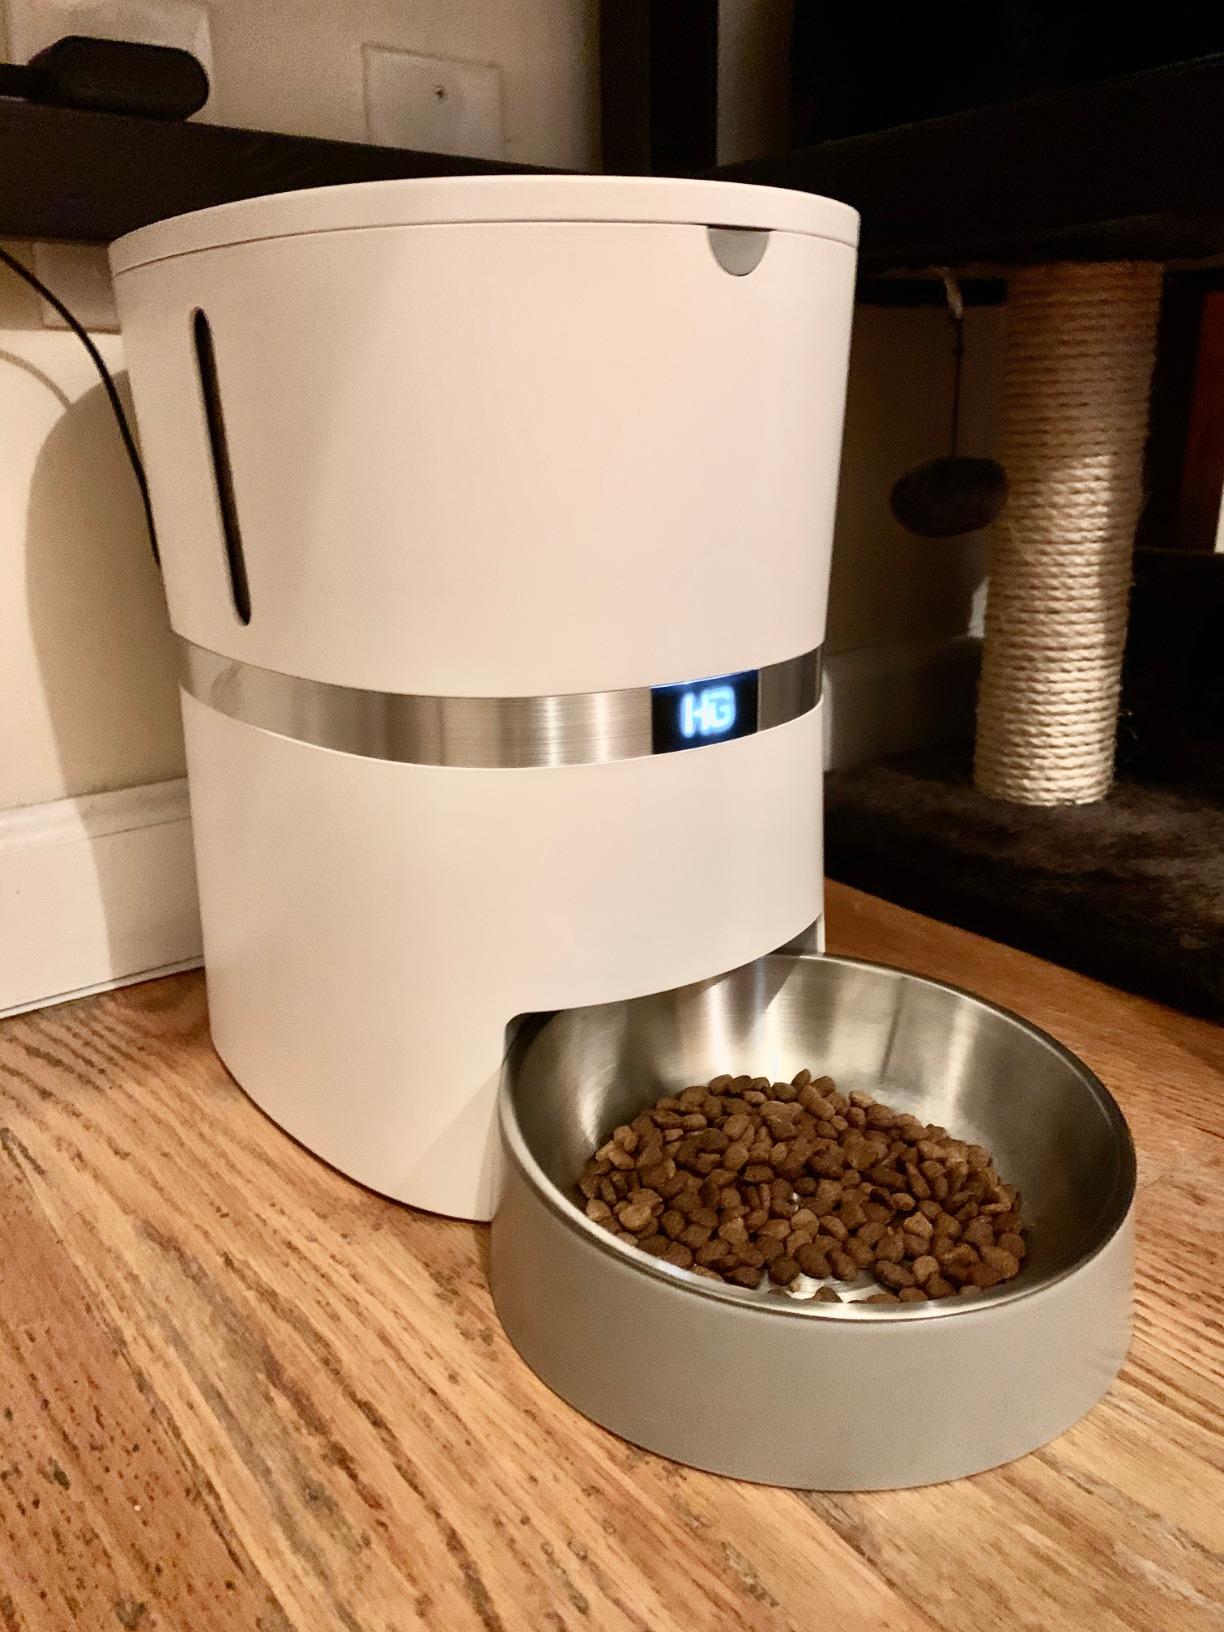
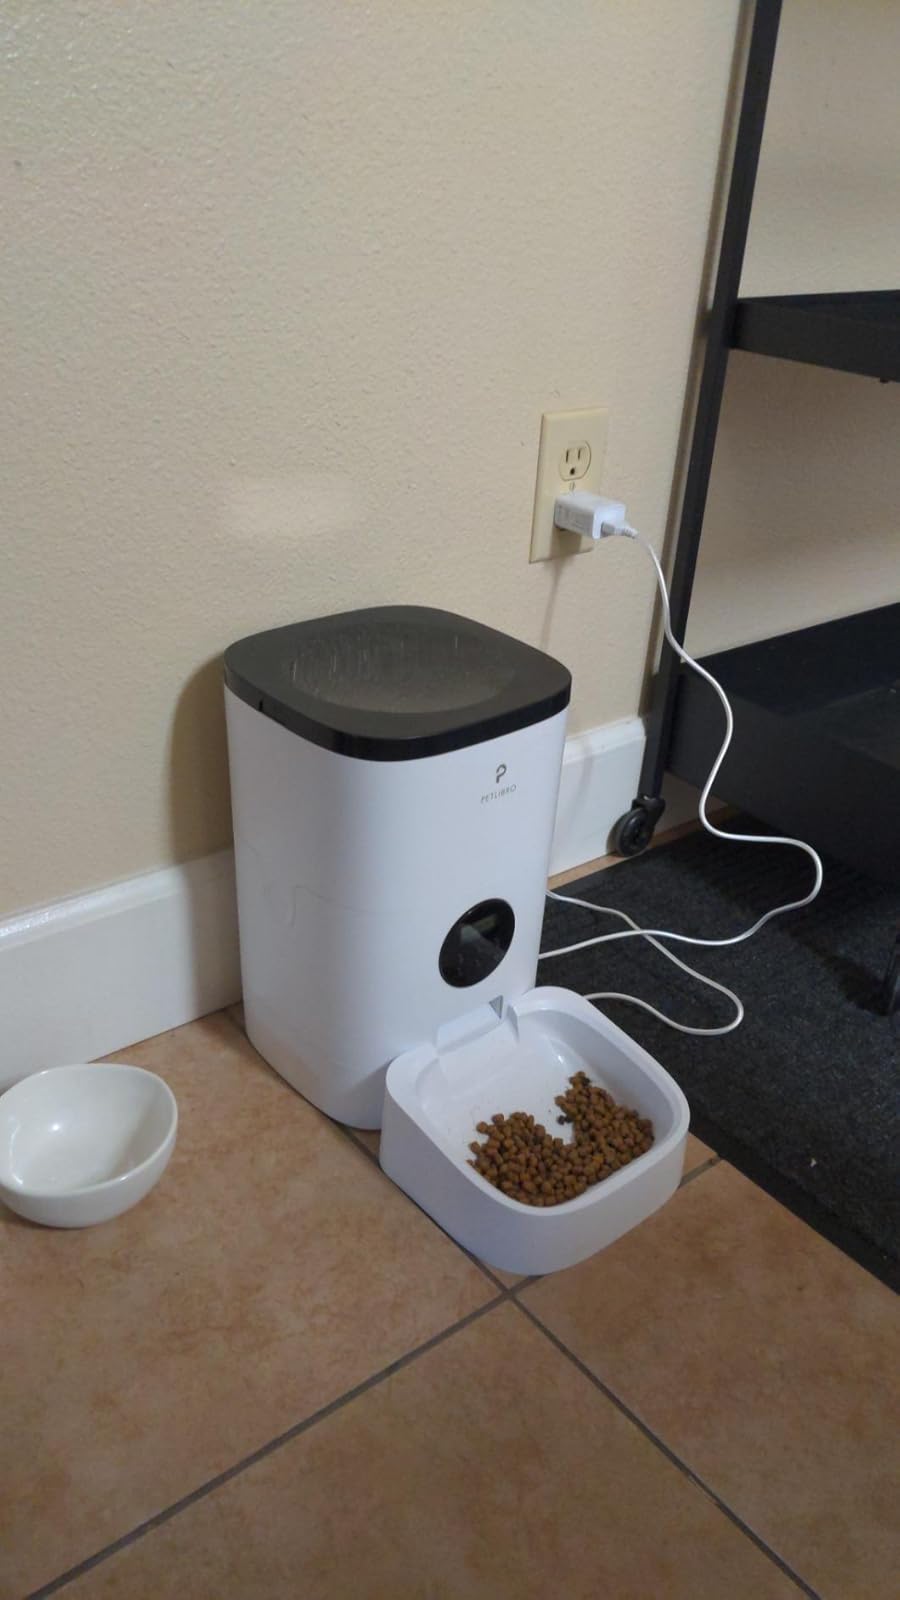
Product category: items_feeder
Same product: no